Frederick John Shore

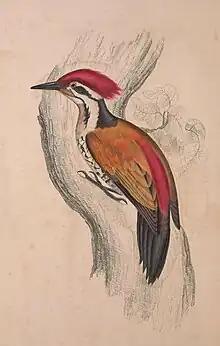
"Dinopium shorii", painting by Elizabeth Gould

Shore wrote anonymous essays in the India Gazette, a Calcutta newspaper, from January 1832 to October 1835. The opinion pieces included a defence of vernacular languages. He saw the government as being bent on replacing local languages with English. These notes were republished in 1837 under the title "Notes on Indian Affairs" published in two volumes. In it he was outspokenly critical of English administration. He noted the economic condition of the people: "But the halcyon days of India are over; she has been drained of a large proportion of the wealth she once possessed, and her energies have been cramped by a sordid system of misrule to which the interests of millions have been sacrificed for the benefit of the few." ... "The gradual impoverishment of the people and country, under the mode of rule established by the British Government, has hastened their (old merchant princes') fall." He was critical of English ignorance of native languages (one of the chapters was titled ""Of the Injustice of Compelling the People of India to Adopt a Foreign Language and Character"") and considered the judicial system to be a mockery of justice. He was in favour of having a native nobility manage agricultural lands. Shore wore Indian ("mussalman") clothes to court which led to a government order being issued against his practice.